Jang Tae-yoo

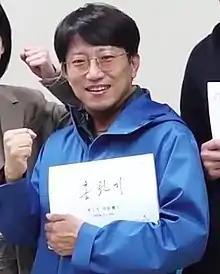
Jang in 2020

Jang Tae-yoo (born 1972) is a South Korean television director. He directed the Korean dramas "War of Money" (2007), "Painter of the Wind" (2008), "Deep Rooted Tree" (2011), "My Love from the Star" (2013-2014), "Hyena" (2020), and "Lovers of the Red Sky" (2021).